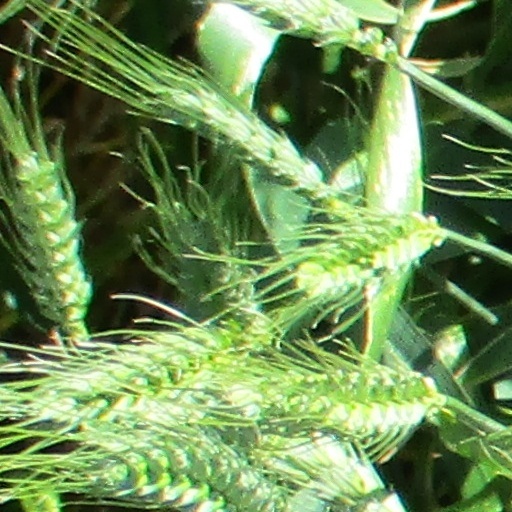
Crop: wheat